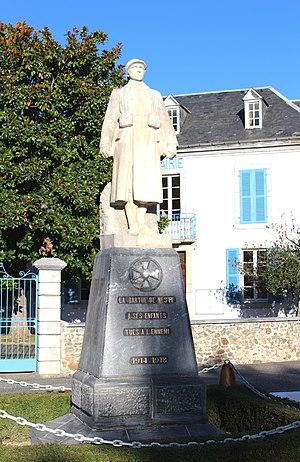
Monument aux morts de La Barthe-de-Neste (Hautes-Pyrénées)
La Barthe-de-Neste est une commune française située dans le département des Hautes-Pyrénées, en région Occitanie.